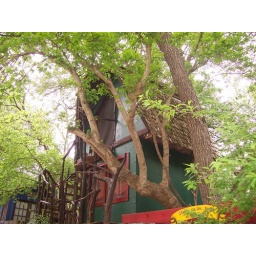
Cool little houses up in the trees